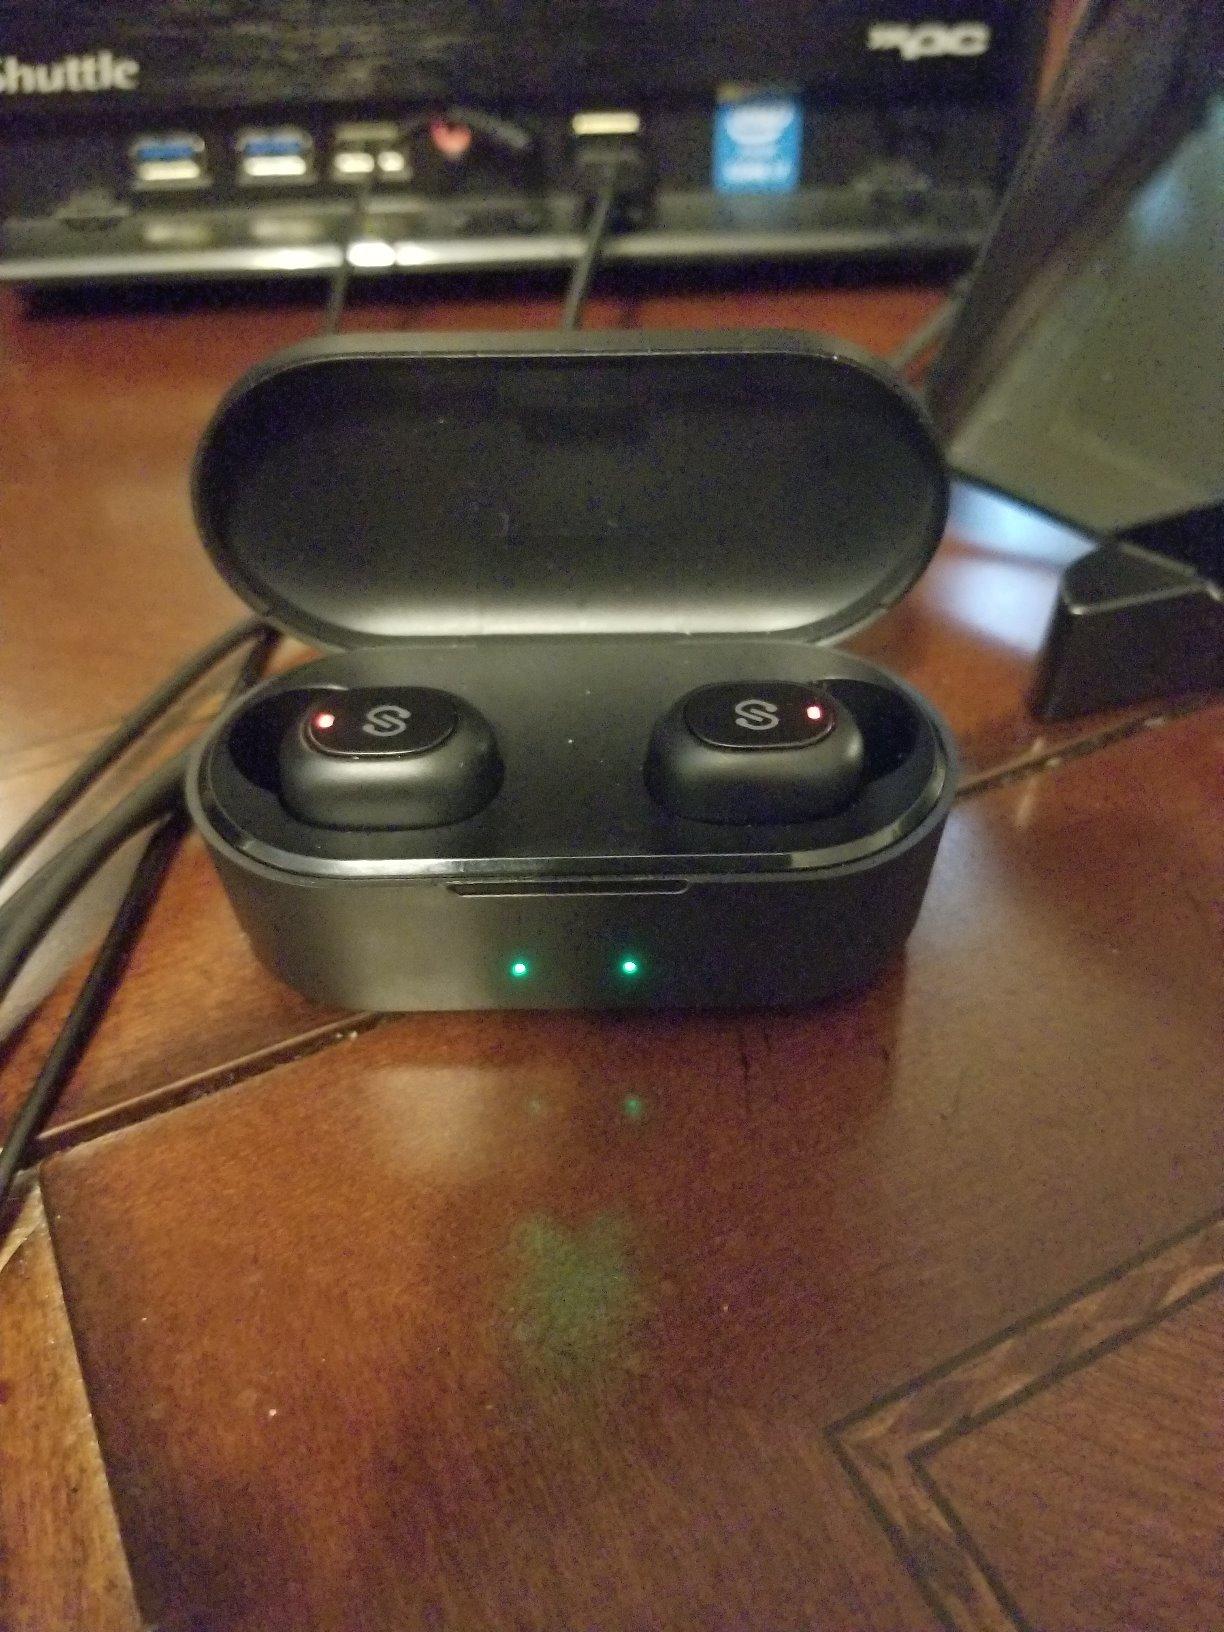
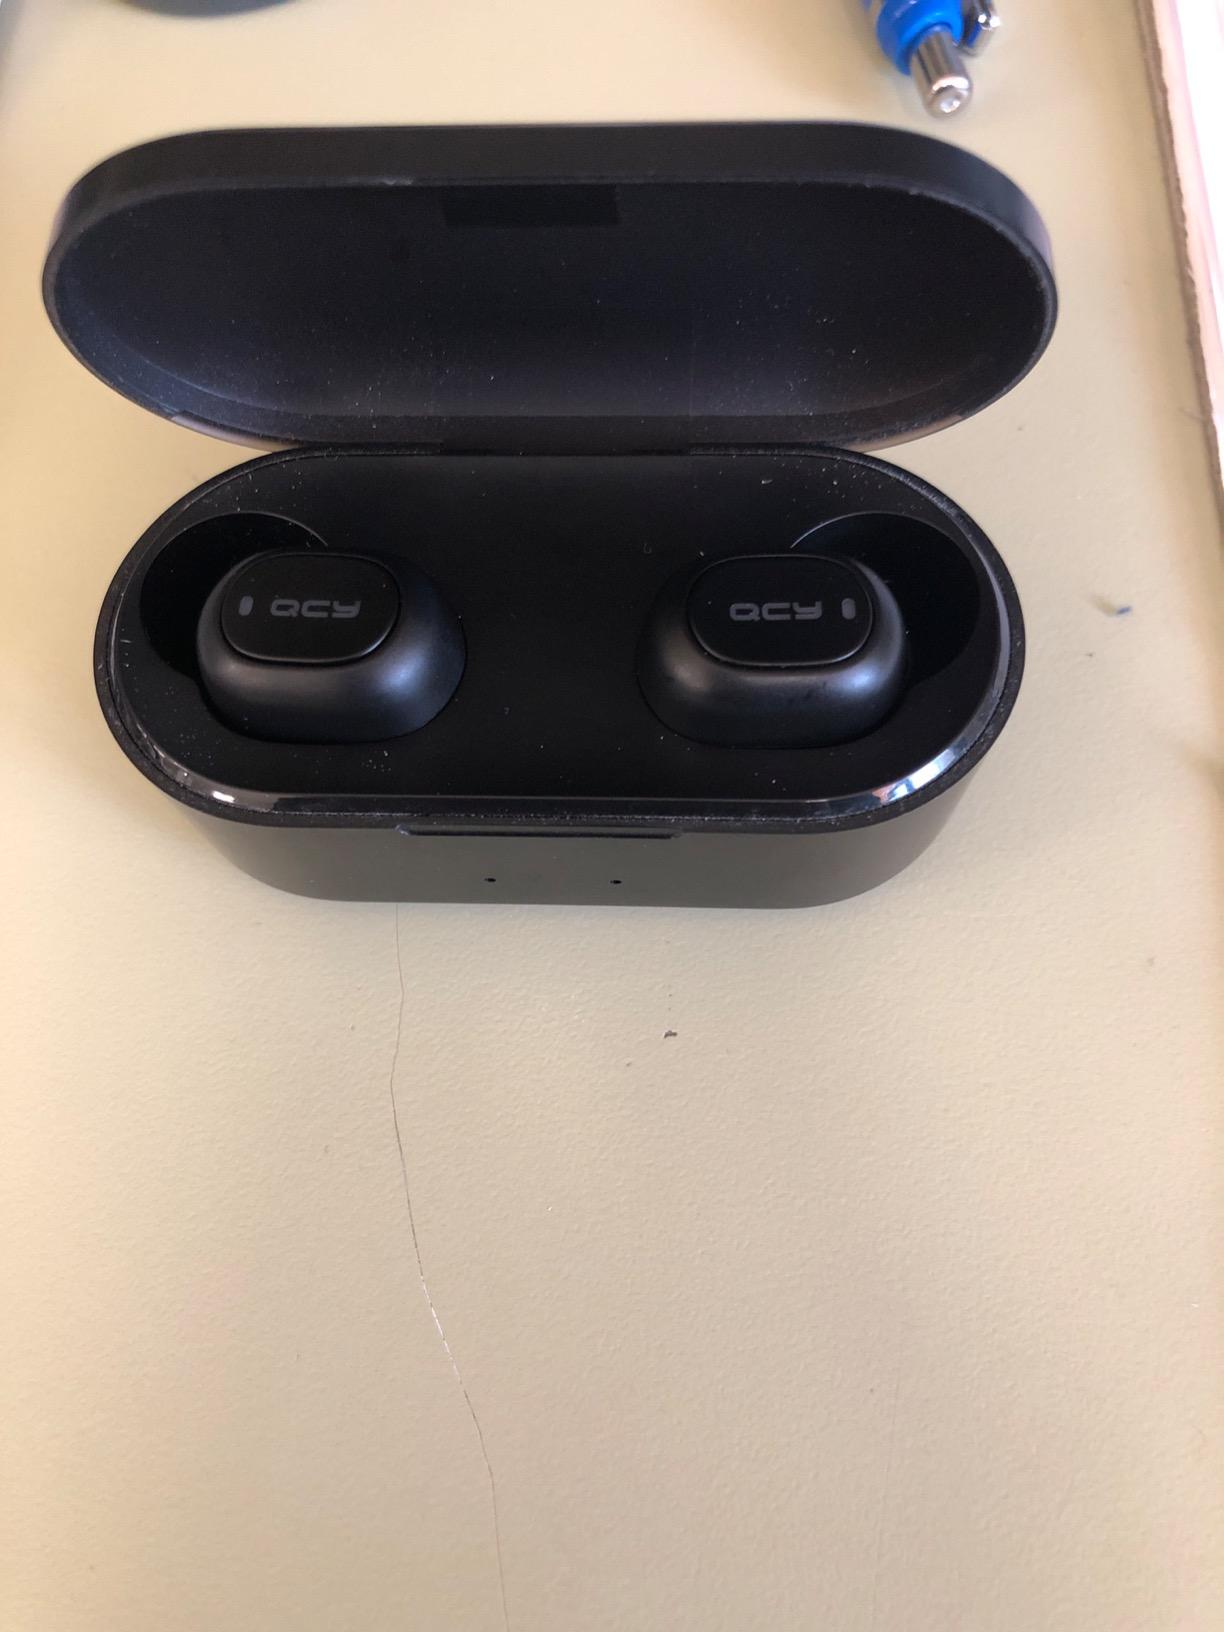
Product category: earbuds
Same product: no